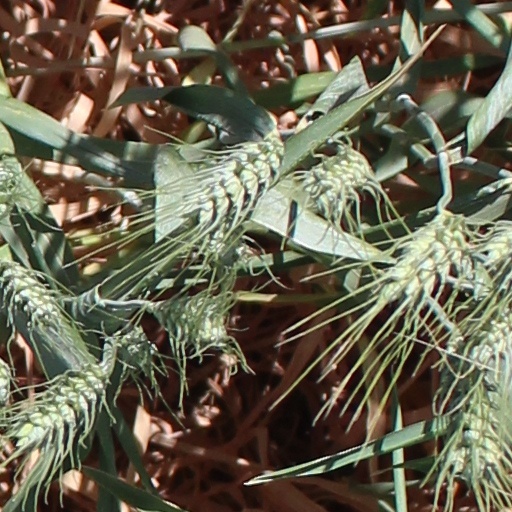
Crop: wheat